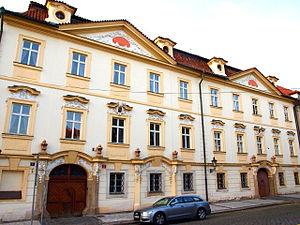
Le palais de Saxe-Lauenbourg est constitué d'une paire de maisons Renaissance, situées dans le quartier de Hradčany, à Prague, sur la place Hradčany, n ° 63/9 et 62/10. Les deux maisons sont protégées en tant que monuments culturels.